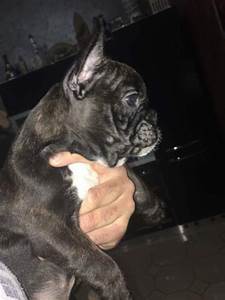
Label: dog